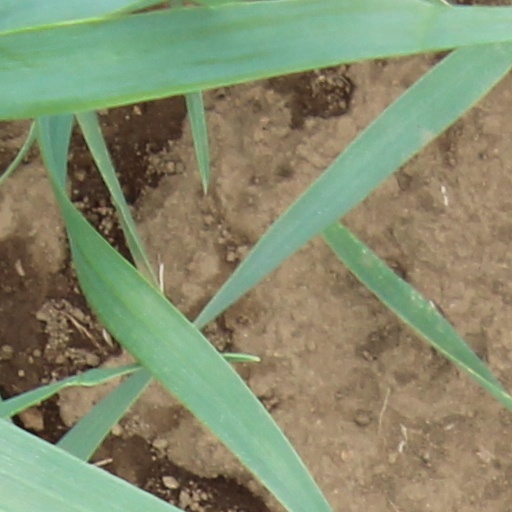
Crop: wheat